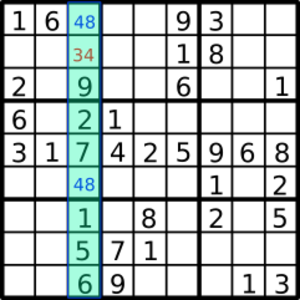
Sudoku / Løsning / Parrede tal
Kombinationen 48 optræder to steder i den fremhævede række, hvorfor tallene 4 og 8 kan elimineres i de øvrige felter i rækken
Par i samme række eller kolonne
Sudoku er en logisk opgave, som går ud på, at man skal placere forskellige symboler, typisk cifre, i felter. Den klassiske, oprindelige opgave består af 81 felter eller celler fordelt på 9 vandrette rækker og 9 lodrette kolonner, der igen er samlet i ni blokke, hver med 3 gange 3 felter. Det gælder om at placere cifrene 1-9 således at hver række, kolonne og blok indeholder hvert ciffer én gang.